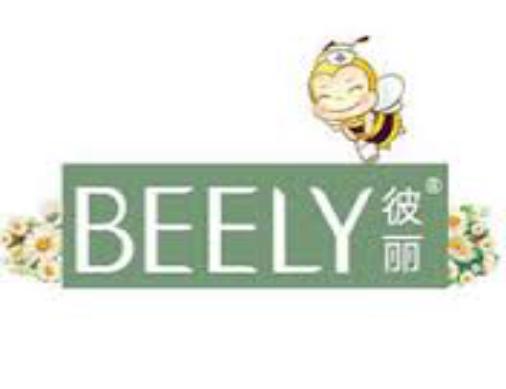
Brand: BEELY
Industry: Necessities